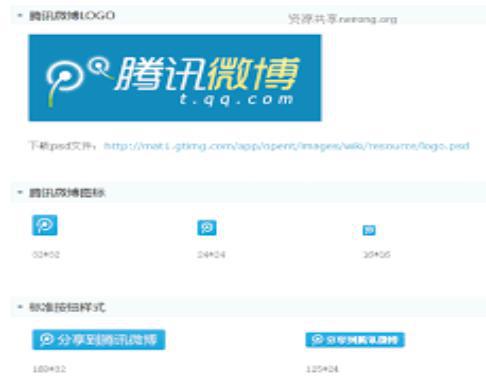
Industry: Leisure